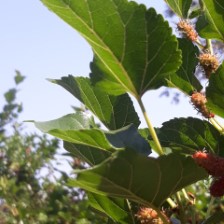
Variety: ChiangMai60